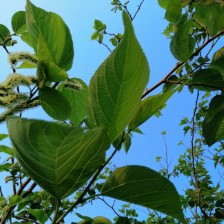
Variety: TaiwanMeacho